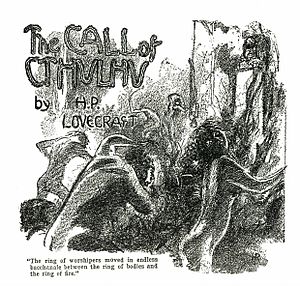
H.P. Lovecraft / Andre interesser
Call of Cthulhu.
Howard Phillips Lovecraft var en amerikansk gyser-forfatter og kritiker. Lovecraft opfandt den sidenhen så berømte "Cthulhu"-kunstmytologi. Selvom han var forholdsvist ukendt i sin samtid, har Lovecrafts historier, som typisk blev udgivet i magasiner for triviallitteratur, vundet stor udbredelse og anerkendelse efter hans død, og han anses for en af det 20. århundrede mest indflydelsesrige forfattere indenfor gyser-genren.